James McNair

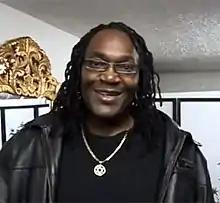
McNair in the 2010s

James McNair (October 1, 1951 – June 7, 2014), known by his stage names Jimmy Mack and Uncle Jimmy Mack, was an American comedian and writer.